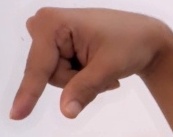
ASL sign: Q